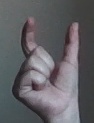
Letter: nun